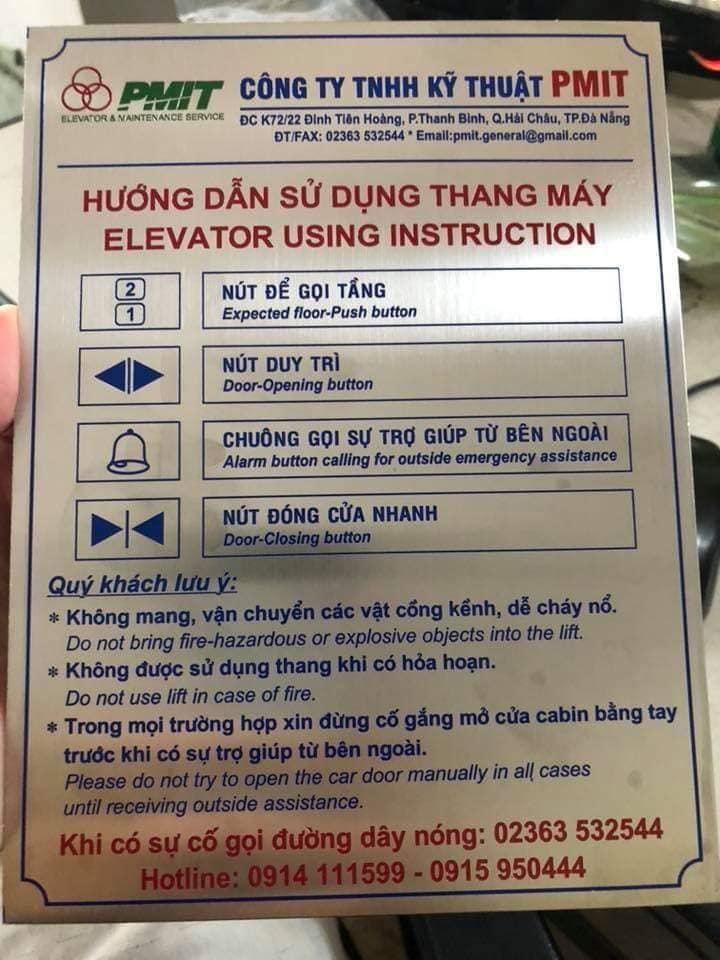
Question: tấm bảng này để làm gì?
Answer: tấm bảng này là hướng dẫn sử dụng thang máy